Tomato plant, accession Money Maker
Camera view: vertical (180 deg); turntable rotation: 90 degrees
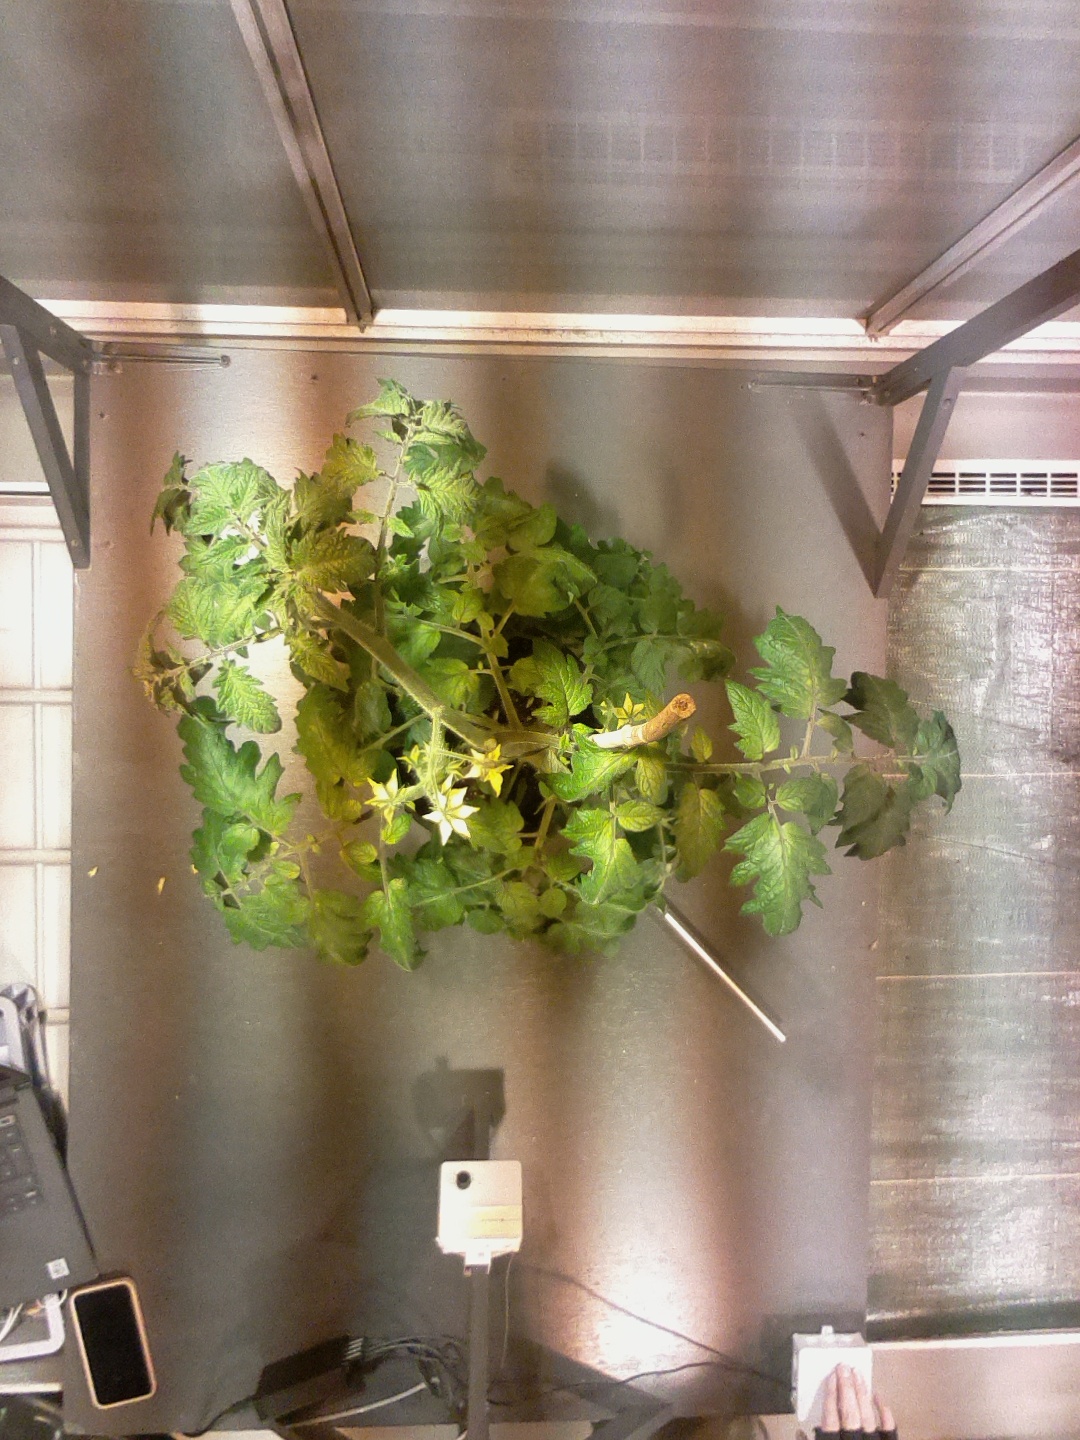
BBCH growth stage 69: End of flowering, 90%-100% of flowers open, more petals falling